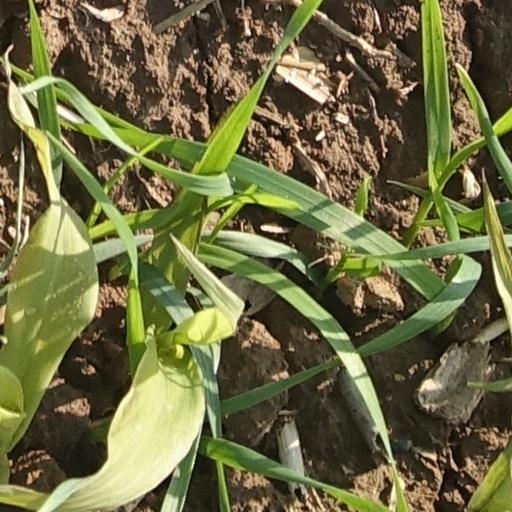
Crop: wheat